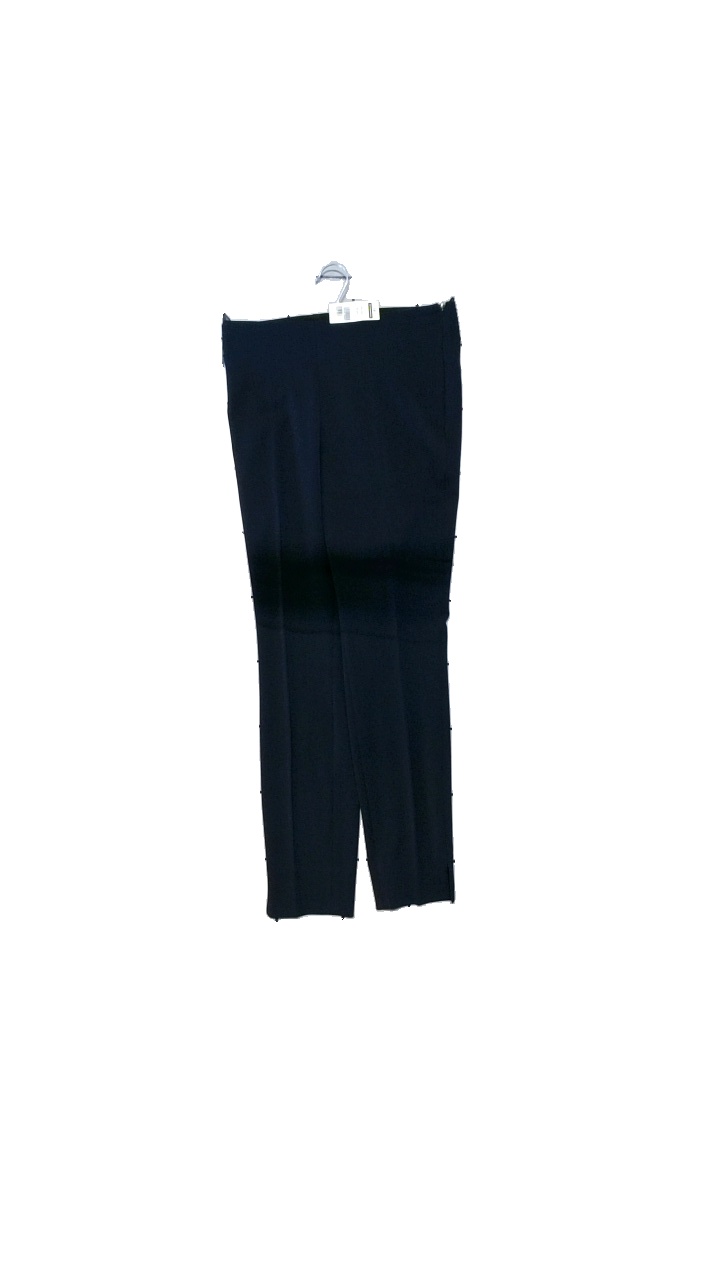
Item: Trousers (Ladies)
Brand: H&m
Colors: Blue
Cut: Regular
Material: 66% polyester, 31% viscose, 3% elastane
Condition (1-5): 4
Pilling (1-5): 4
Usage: Reuse
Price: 50-100